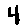
Label: 4